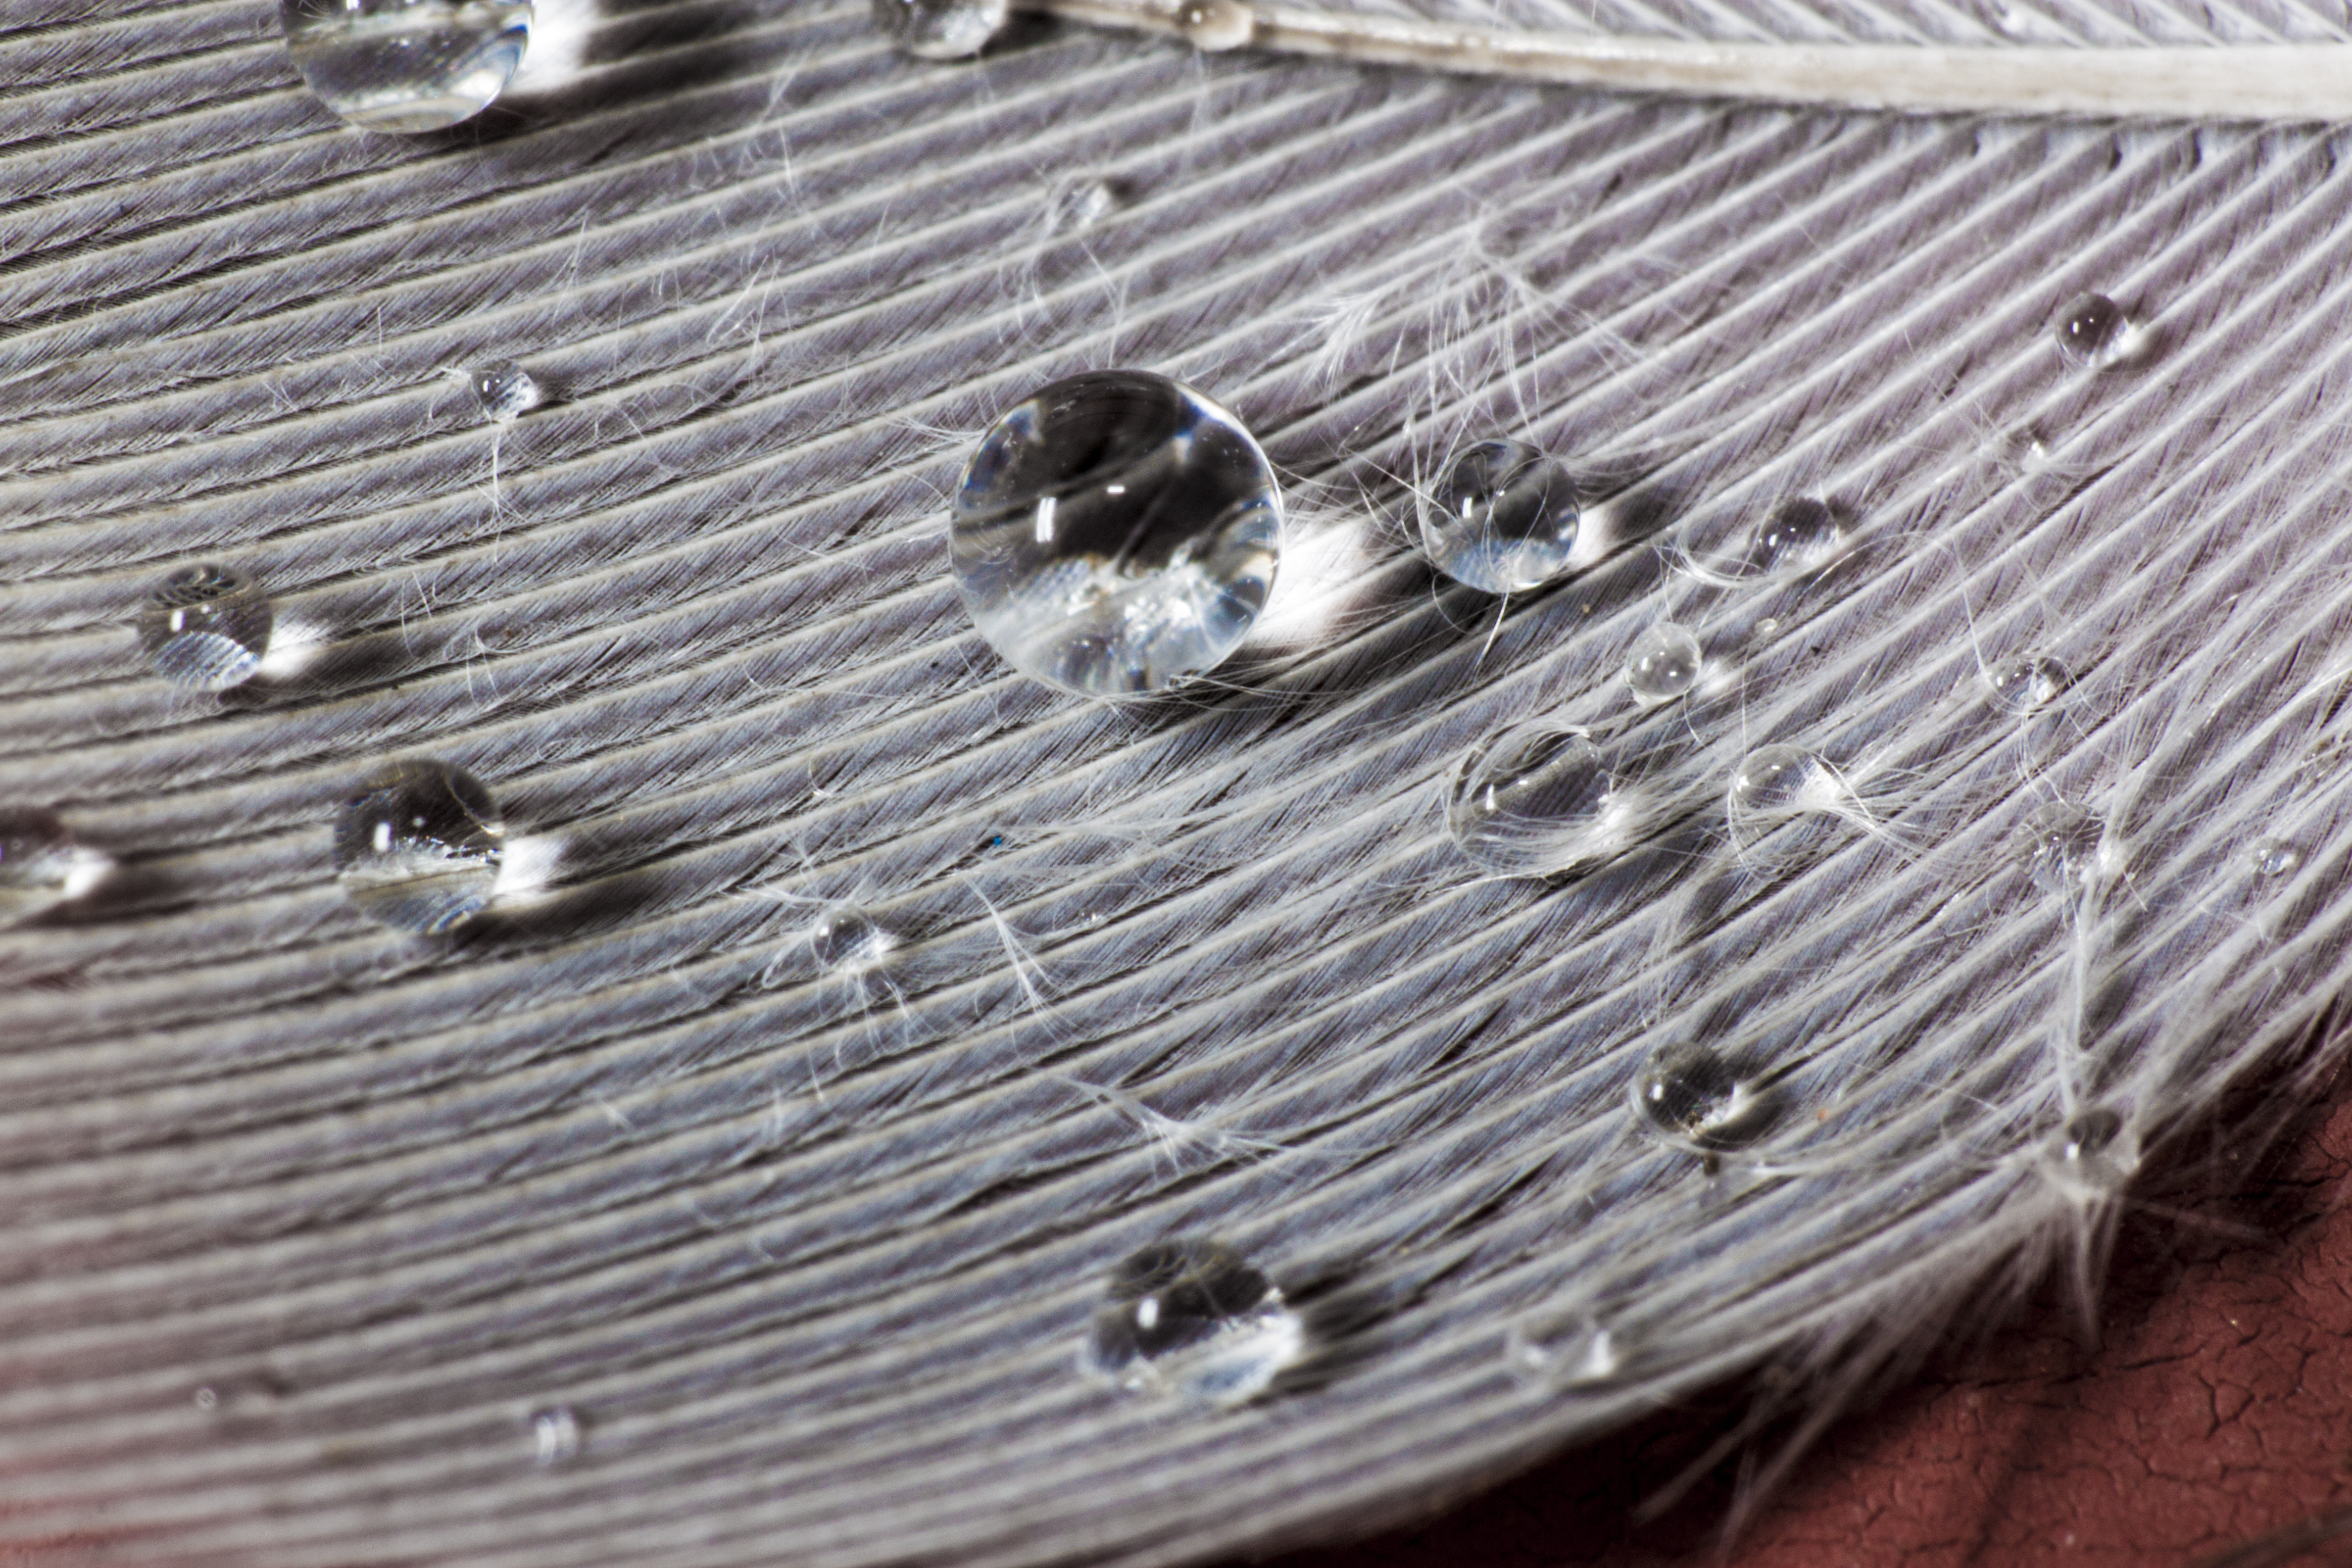
wing, metal, material, musical instrument, close up, uk, peterborough, plucked string instruments